Rio Theatre

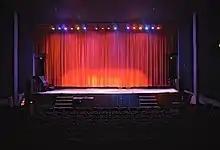
Rio Theatre interior, 2011

The Rio Theatre is an independent, multidisciplinary art house in Vancouver, British Columbia, Canada. Built in 1938, the Rio served East Vancouver primarily as a movie theatre until 2008, when new owner, Corinne Lea, began to add live music and multimedia and multidisciplinary art events. The Rio has since become a well known cultural hub in East Vancouver, famous for launching several successful public battles to save the theatre.